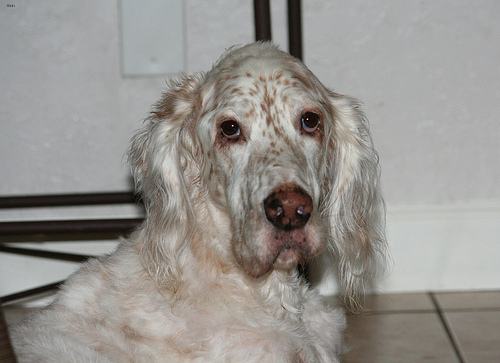
Breed: english setter